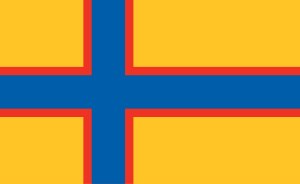
Ingermanland
Republikken Nordingermanlands flag
Ingermanland, er et historisk landskab i det nordvestlige Rusland, i Sankt Petersborg-området. Det ligger mellem floden Neva og Den Finske Bugt i nord, floden Narva og Peipus-søen i vest og Ladoga-søen Volkhov-floden i øst. Oprindelig udgjorde Neva grænsen mellem Ingermanland og Karelen, men fra omkring 1600 blev grænsen trukket længere mod nord på det karelske næs. Ingermanlands befolkning talte oprindeligt forskellige finsk-ugriske sprog.